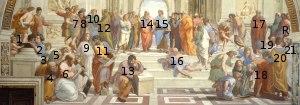
Augustin d'Hippone ou Saint Augustin, né le 13 novembre 354 à Thagaste, un municipe de la province d'Afrique, et mort le 28 août 430 à Hippone, est un philosophe et théologien chrétien romain de la classe aisée. Avec Ambroise de Milan, Jérôme de Stridon et Grégoire le Grand, il est l'un des quatre Pères de l'Église occidentale et l’un des trente-six docteurs de l’Église.
L'École d'Athènes est une fresque du peintre italien Raphaël, exposée dans la Chambre de la Signature des musées du Vatican. Cette fresque symbolique présente les figures majeures de la pensée antique.
Les sciences grecques sont tout à la fois un ensemble de questionnements, de méthodes et de résultats à l'origine de la pensée mathématique et scientifique, qui se développera à partir du VIIIᵉ siècle av. J.-C. jusqu'à nos jours sur tous les continents. Historiquement, c'est dans la Grèce antique que les sciences en tant que pensée rationnelle naissent, sous l'élan de philosophes en même temps penseurs et physiciens, ou même chefs religieux. Toutefois, le terme de science ne doit pas être pris au pied de la lettre : l'influence des philosophes, la spéculation, l'invention font partie du savoir grec, et c'est l'attitude scientifique, ainsi que les connaissances qui en sont issues qui nous intéressent ici.